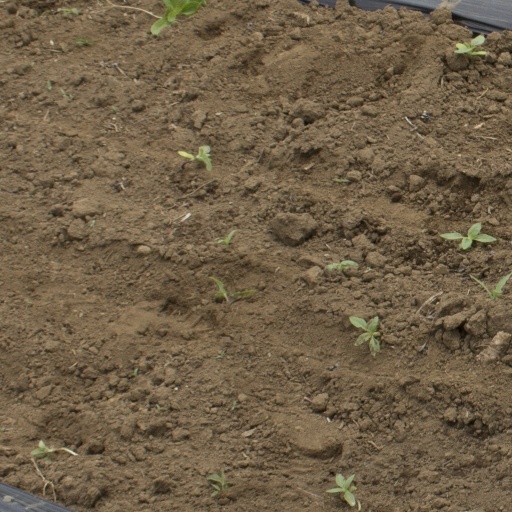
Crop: Jerusalem artichoke